Hmong churches

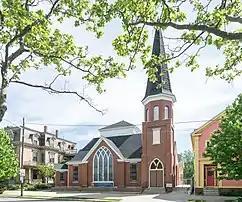
Providence (Rhode Island) Hmong Church of the Christian and Missionary Alliance

Hmong Churches are churches of the China-based Hmong people. Hmong Churches tend to be Renewal churches.